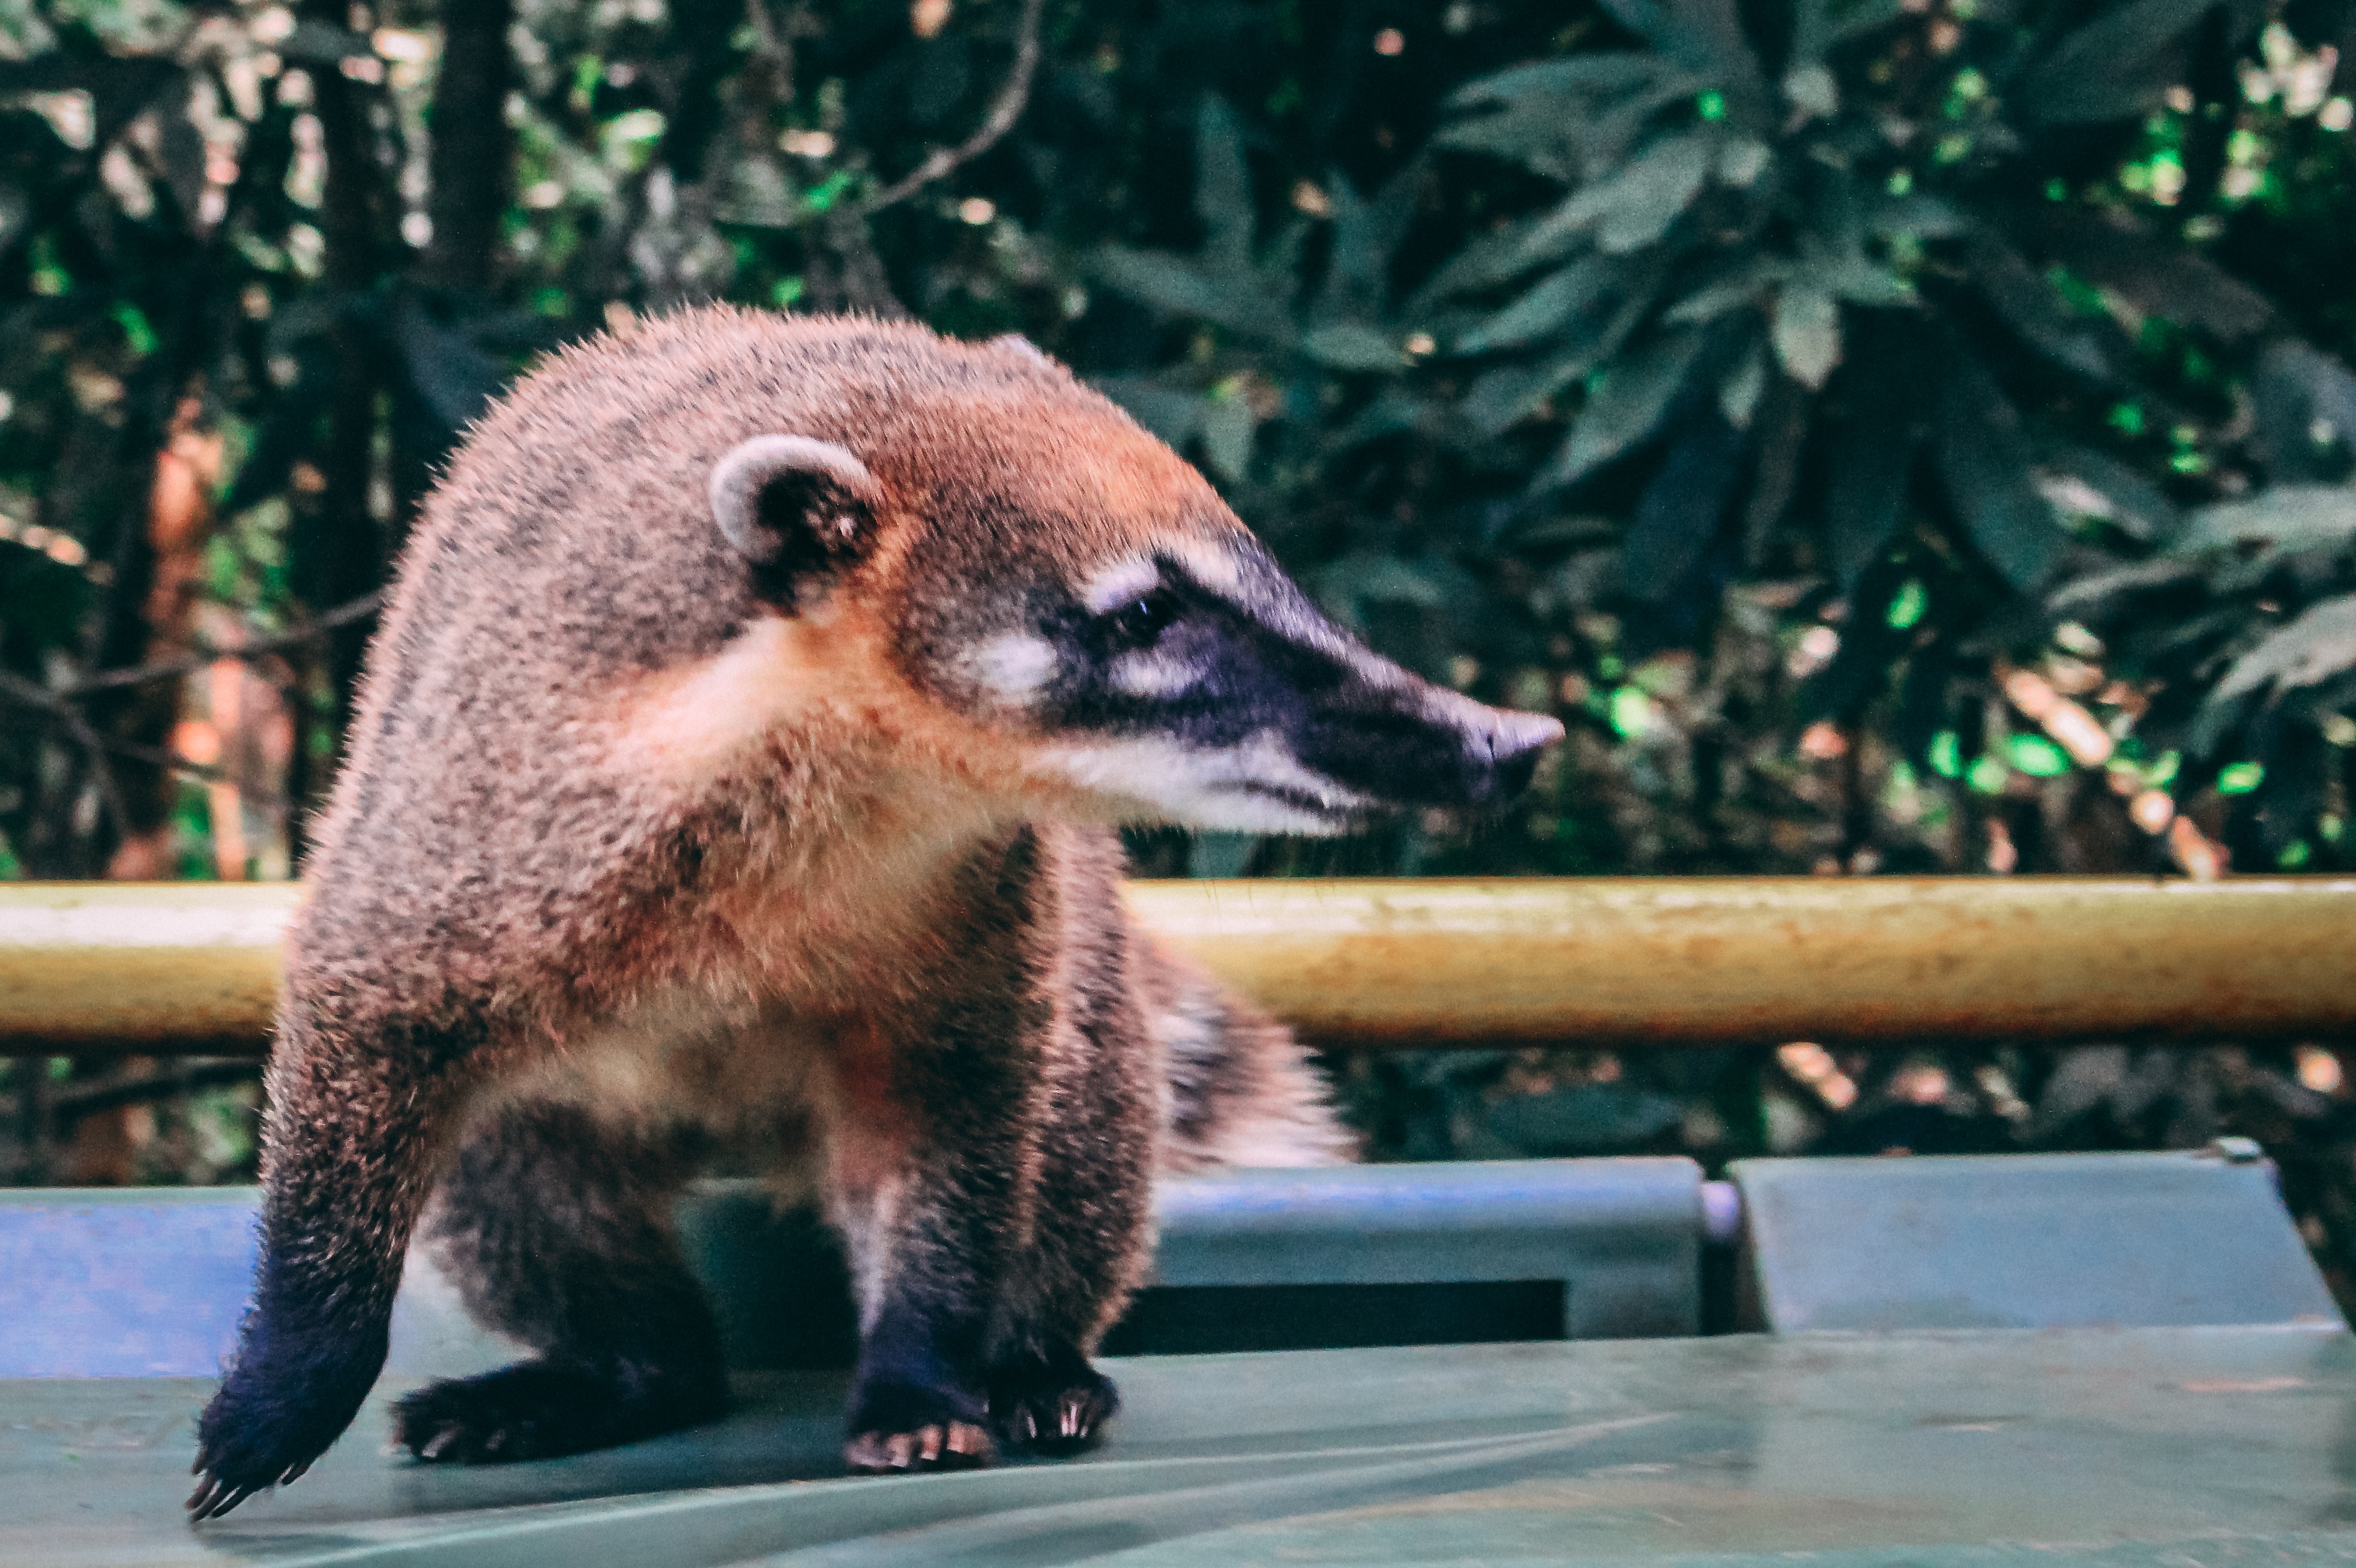
vertebrate, procyonidae, wildlife, terrestrial animal, organism, adaptation, carnivore, snout, viverridae, whiskers, meerkat, zoo, Coatimundi, plant, fawn, tail